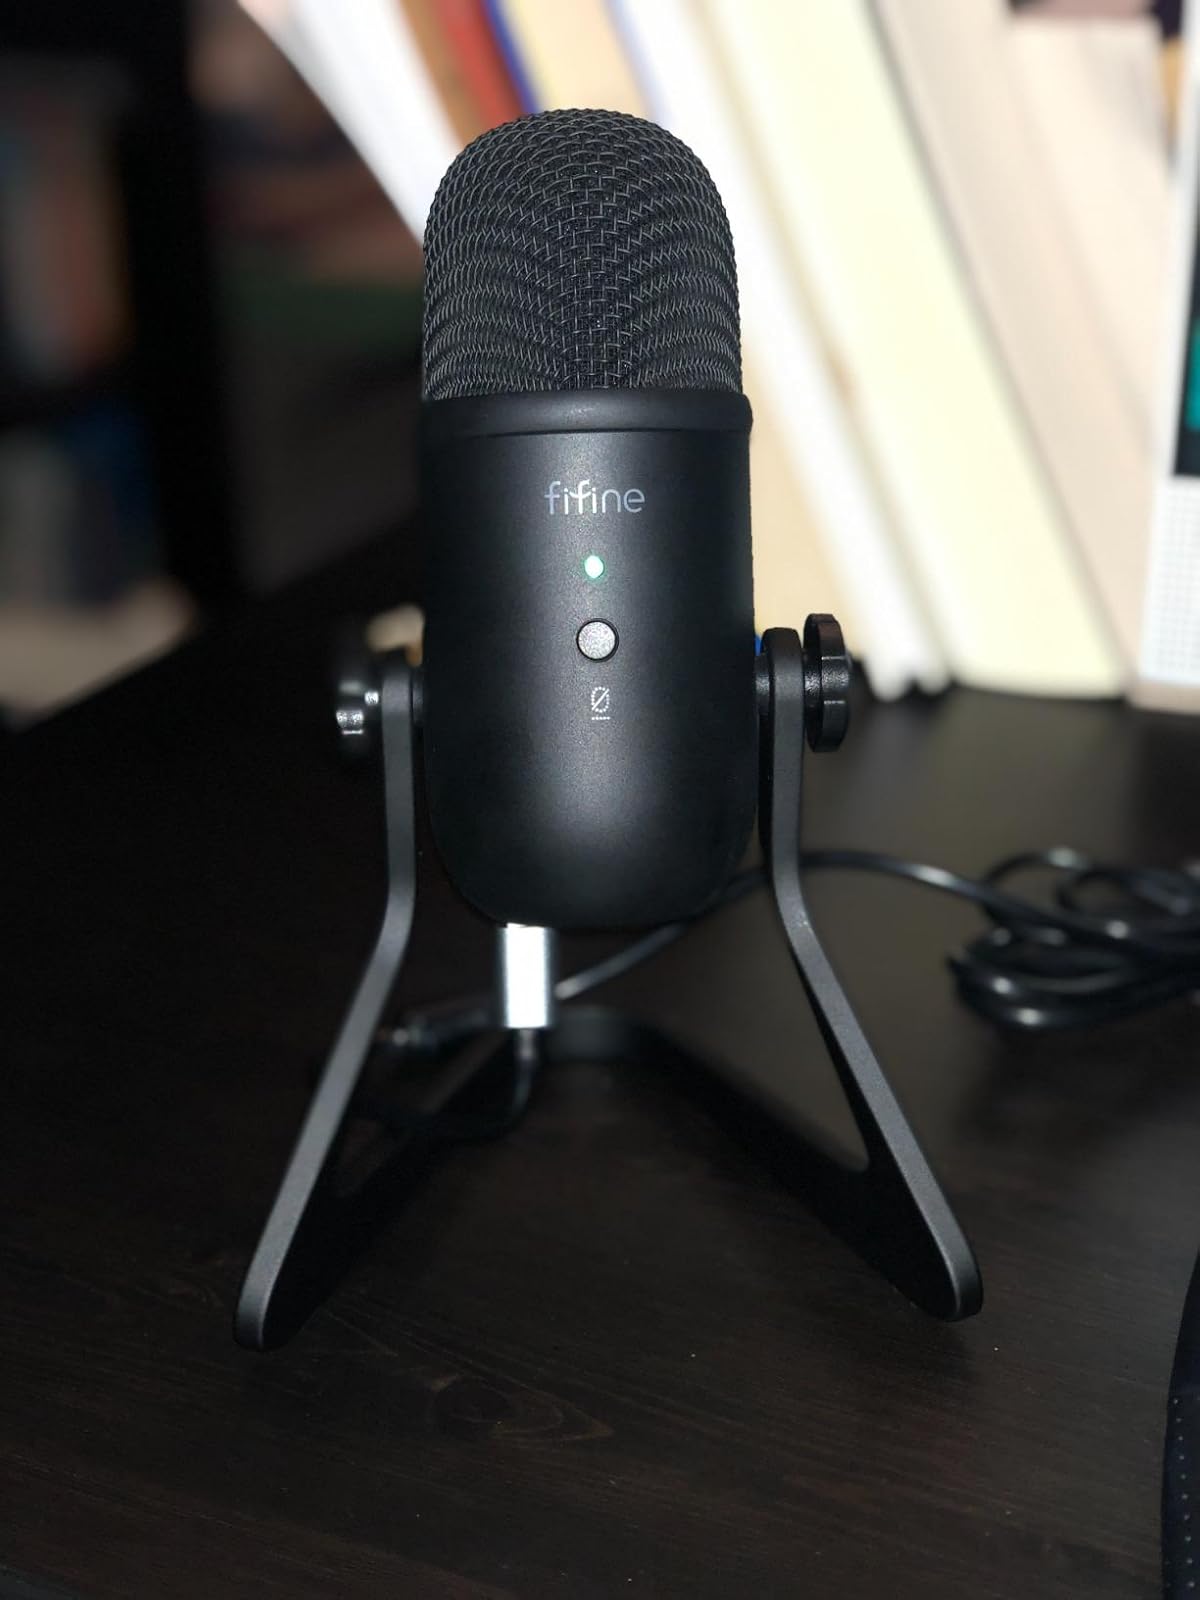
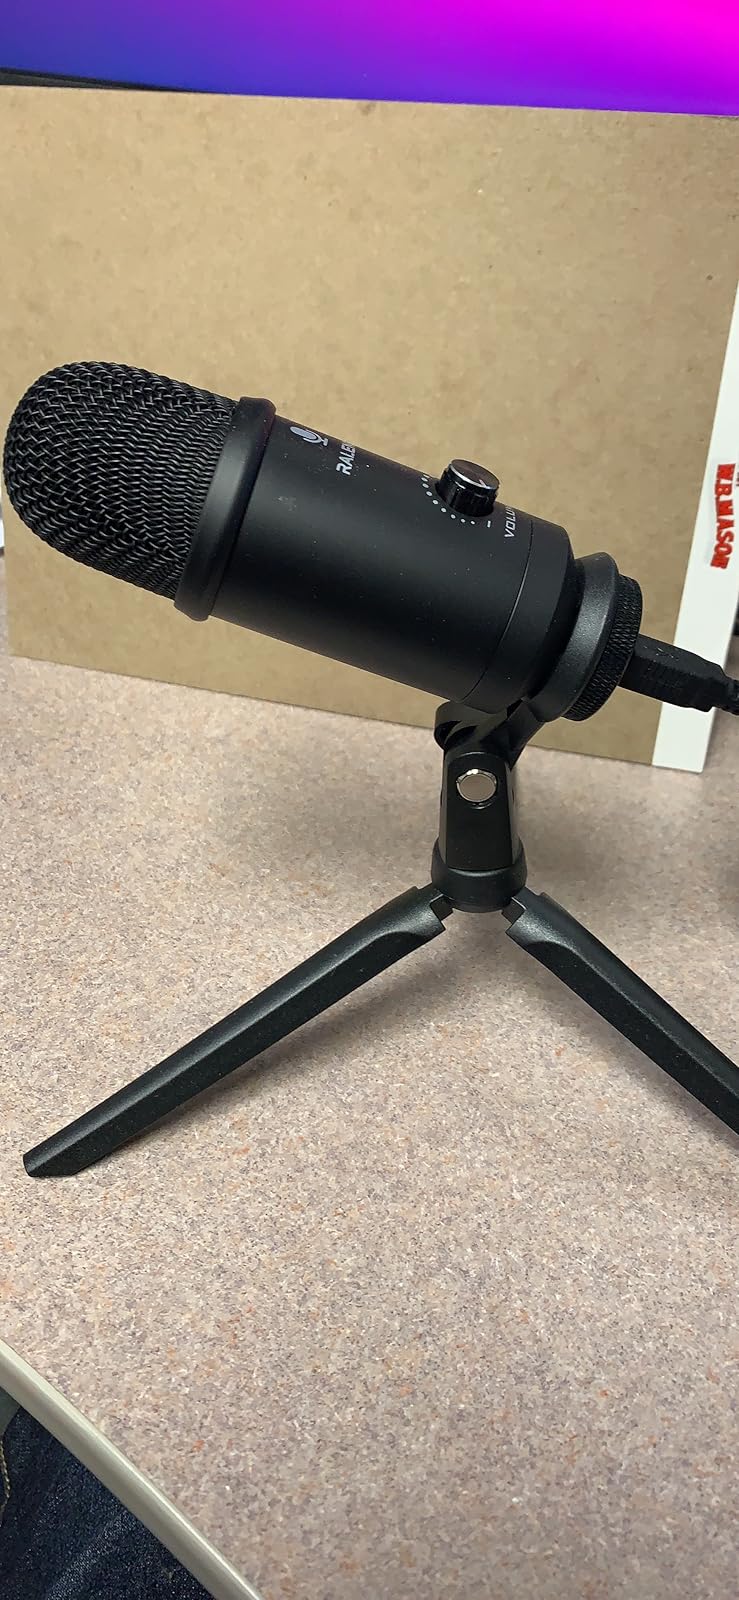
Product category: microphone
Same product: no